GM Whirlfire engine

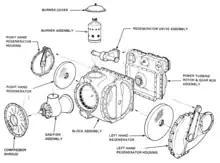
"GT-404", exploded view

The final evolution of the GM gas turbine engine was the "GT-404", which was developed by DDAD and had dropped the "Whirlfire" branding. "GT-404" output was at gasifier / power turbine speeds of 37,103 / 30,830 RPM, with a stall torque of and BSFC of 0.475 lb/hp·h. Compared to the preceding "GT-309", the "404" returned to dual side-mounted regenerators, although the "404" used discs rather than drums. The "404" was considerably larger and heavier than the preceding "309", at (W×L×H) and . A special version of the Allison Transmission HT-740 heavy-duty automatic transmission was planned to be mated with the "GT-404", which omitted the torque converter and saved some space.